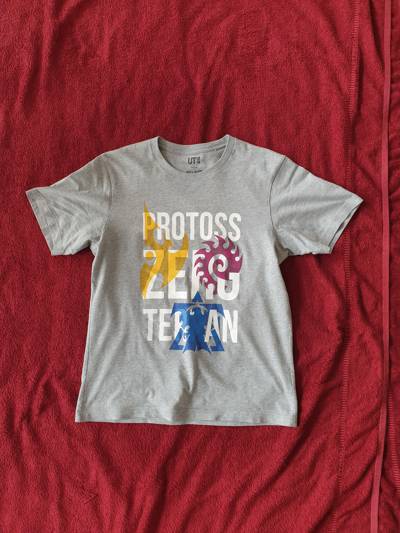
Waste category: clothes